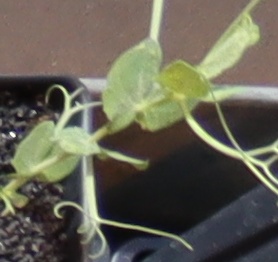
Label: Field Pea